Island of the Jewel

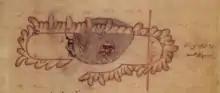
The chorographic map of the Island of the Jewel from the 1037 MS of al-Khwārizmī's "Book of the Description of the Earth".

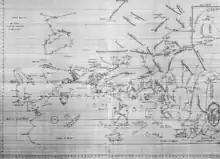
A detail of the Indian Ocean from a modern reconstruction of al-Khwārizmī's world map, showing the Island of the Jewel lying beyond the far eastern peninsula.

The Island of the Jewel ( "Jazīrat al-Jawhar") or Island of Sapphires ( "Jazīrat al-Yāqūt") was a semi-legendary island in medieval Arabic cartography, said to lie in the Sea of Darkness (Bahr az-Zulamat) near the equator, forming the eastern limit of the inhabited world.